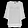
Label: Shirt